Vacuum blasting

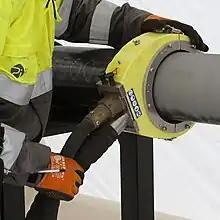
Example of tool used for vacuum blasting of pipes.

Vacuum blasting is an abrasive blasting method, also referred to as dustless blasting or closed loop abrasive blasting. The method is characterized by a blast tool that does abrasive blasting and collects both used blast media, and loosened particles from the surface to be treated, simultaneously.